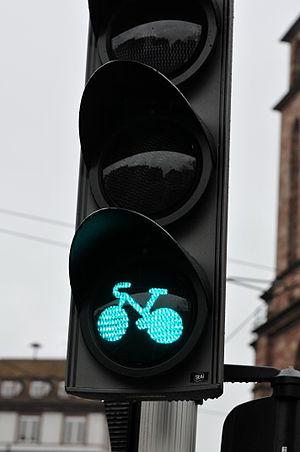
Dans le domaine routier, un feu ou signal lumineux est un dispositif lumineux destiné à régler la circulation.